1967 Australian One and a Half Litre Championship

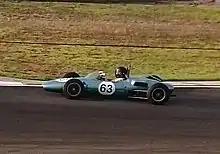
A Rennmax BN1, similar to the car driven by Max Stewart to win the championship. The car is pictured in 2017.

Each heat of the championship was run concurrently with a heat of the 1967 Australian Drivers' Championship. That series was open to cars complying with the Australian National Formula or with the Australian 1½ Litre Formula. The above table lists the Australian 1½ Litre Formula class winners, rather than the outright winners.